Society of the Friends of the People

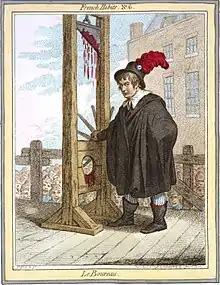
Cartoon shows George Tierney dressed as an executioner standing next to a guillotine with a crowd of liberty-capped citizens in the background.

The State of the Representation of England and Wales was delivered to the Society on 9 February 1793. This pointed out the unfair manner in which Parliament representatives were chosen and conducted business, and it called for change of these issues. They found that members of parliament were chosen by a minuscule portion of the population, meaning they were not truly representatives for the entire people of England. The number of members were also not assigned to counties in a way that represented the population of England. They found that the right to vote was also limited to a small population, property owning men of a certain income who met religious and other requirements. The Society felt some restrictions should be lifted, allowing the voting population to be more reflective of the actual population. Similarly, they thought that the elections were held in a manner that inconvenienced many people, making it hard for some to vote. Voters often had to travel a great distance to be able to vote, which further dwindles the number of people voting. Also, although candidates theoretically only needed 300 pounds a year to qualify, the operation was set up in such a way to prevent anyone who did not own thousands of pounds from being a candidate. They also found that although Parliament was supposed to last no longer than three years, Parliament itself decided that in 1715, they could hold their seats for seven. The society felt that this duration should return to three, as laid down by law. The Society wanted all of these grievances to spark reform in the way Parliament was elected and operated. The report was given by George Tierney, and would later be used by groups looking for evidence proving the corruption of Parliament.